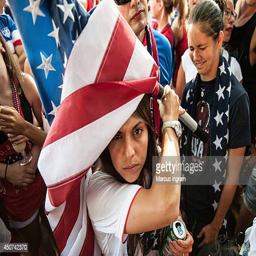
person watches football team vs match